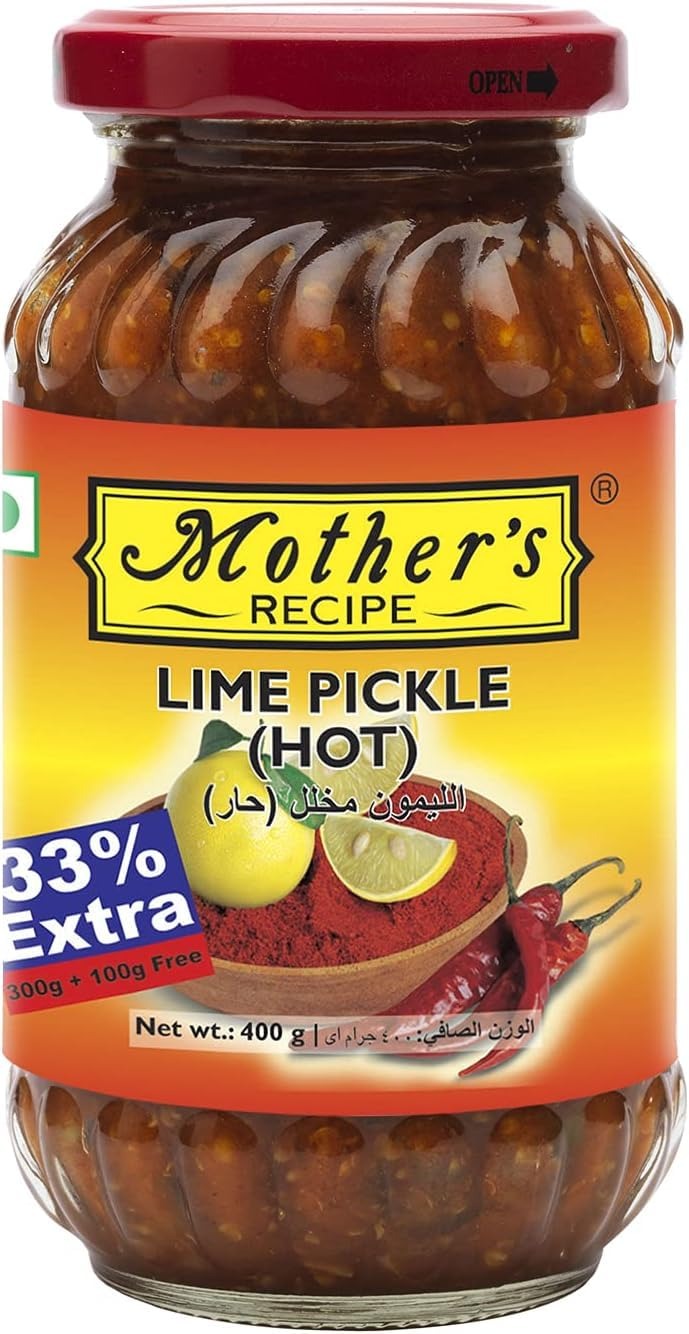
Item Name: MOTHER'S RECIPE LEMON HOT 500 GM
Bullet Point 1: Hot And Spicy
Bullet Point 2: Best quality product
Bullet Point 3: 100% Vegetarian
Bullet Point 4: Authentic flavor
Bullet Point 5: Used finest quality ingredients
Product Description: If you want a hot and spicy pickle, this jar of Mother's Recipe Lime Pickle Hot is as hot as it can get! Lime bits in lemon juice. Supplemented with mustard dal and chili powder, and then tempered in oil for a most appealing taste.
Value: 17.6
Unit: Ounce

Price: 15.65